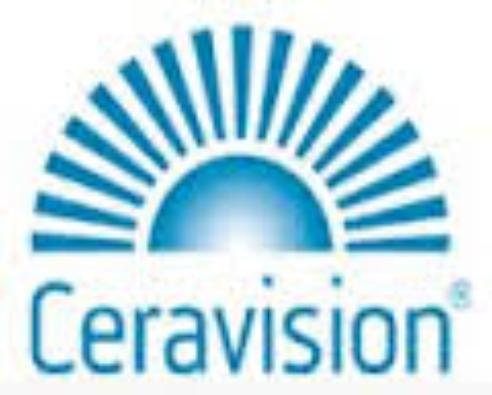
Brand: ceravision
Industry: Others